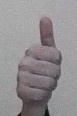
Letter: aleff